Bart Starr Award

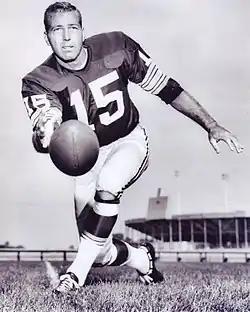
Bart Starr, former quarterback of the Green Bay Packers and namesake of the award

The Athletes in Action/Bart Starr Award is given annually to an American football player in the National Football League (NFL) who "best exemplifies outstanding character and leadership in the home, on the field, and in the community". The award is presented by Athletes in Action (AIA), a sports ministry associated with Cru (formerly known as Campus Crusade for Christ). It is awarded to the winner each year at the Super Bowl Breakfast, an NFL-sanctioned event that occurs the day before the Super Bowl. The nominee list is compiled by a group of individuals made-up of the Public Relations Directors of every NFL team, past award winners and AIA staff. The list is trimmed to 10 players, with the award winner chosen by AIA leadership and past award winners. However, some past awardees have been chosen by fellow NFL players after the initial list is trimmed down to 10. The award was first given at the second Super Bowl Breakfast in 1989. Bart Starr, the Hall of Fame former quarterback of the Green Bay Packers, partnered with AIA to present the award that bears his name. Starr was selected by AIA because he was an "individual of impeccable character who has served his family and community faithfully through the years and is a role model for athletes and business people alike". Starr presented every award until 2015, when a stroke prevented him from attending the Super Bowl Breakfast anymore. Since 2015, former NFL coach Tony Dungy and Starr's son have presented the award in his honor.